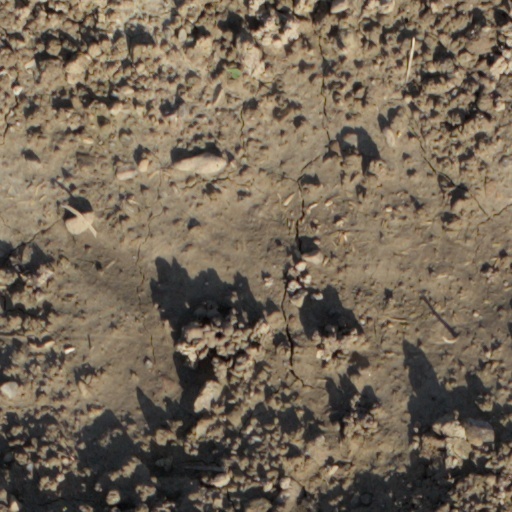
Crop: wheat